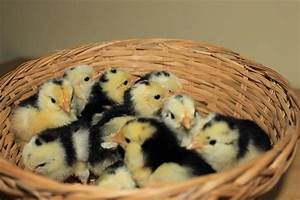
Label: gallina